Torrent, Valencia

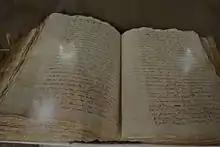
Municipal charter of Torrent and Picanya (1248).

The Medieval Tower was built by the Moors and was part of an ancient castle. It was double-walled and had some underground passages.